Horma Ould Babana

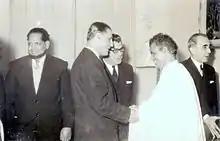
Arab leaders and politicians welcome Babana in 1950.

In the French parliament, he opposed the division of Palestine and the recognition of Israel. Babana pressured France to withhold aid to Israel, and supported freedom for the Maghreb. He began an investigation of the French government's role in a 6 May 1947 massacre in Moramanga, Madagascar. Babana, concerned about fiscal policy, supported higher salaries for workers and tax exemption for farmers. He also supported the Marshall Plan, collective-bargaining agreements and reformation of electoral system. Babana wanted to limit the French military budget and establish health centers and schools throughout Mauritania. Despite his opposition to Israel, he was a supporter of Léon Blum.